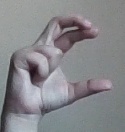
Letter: thal